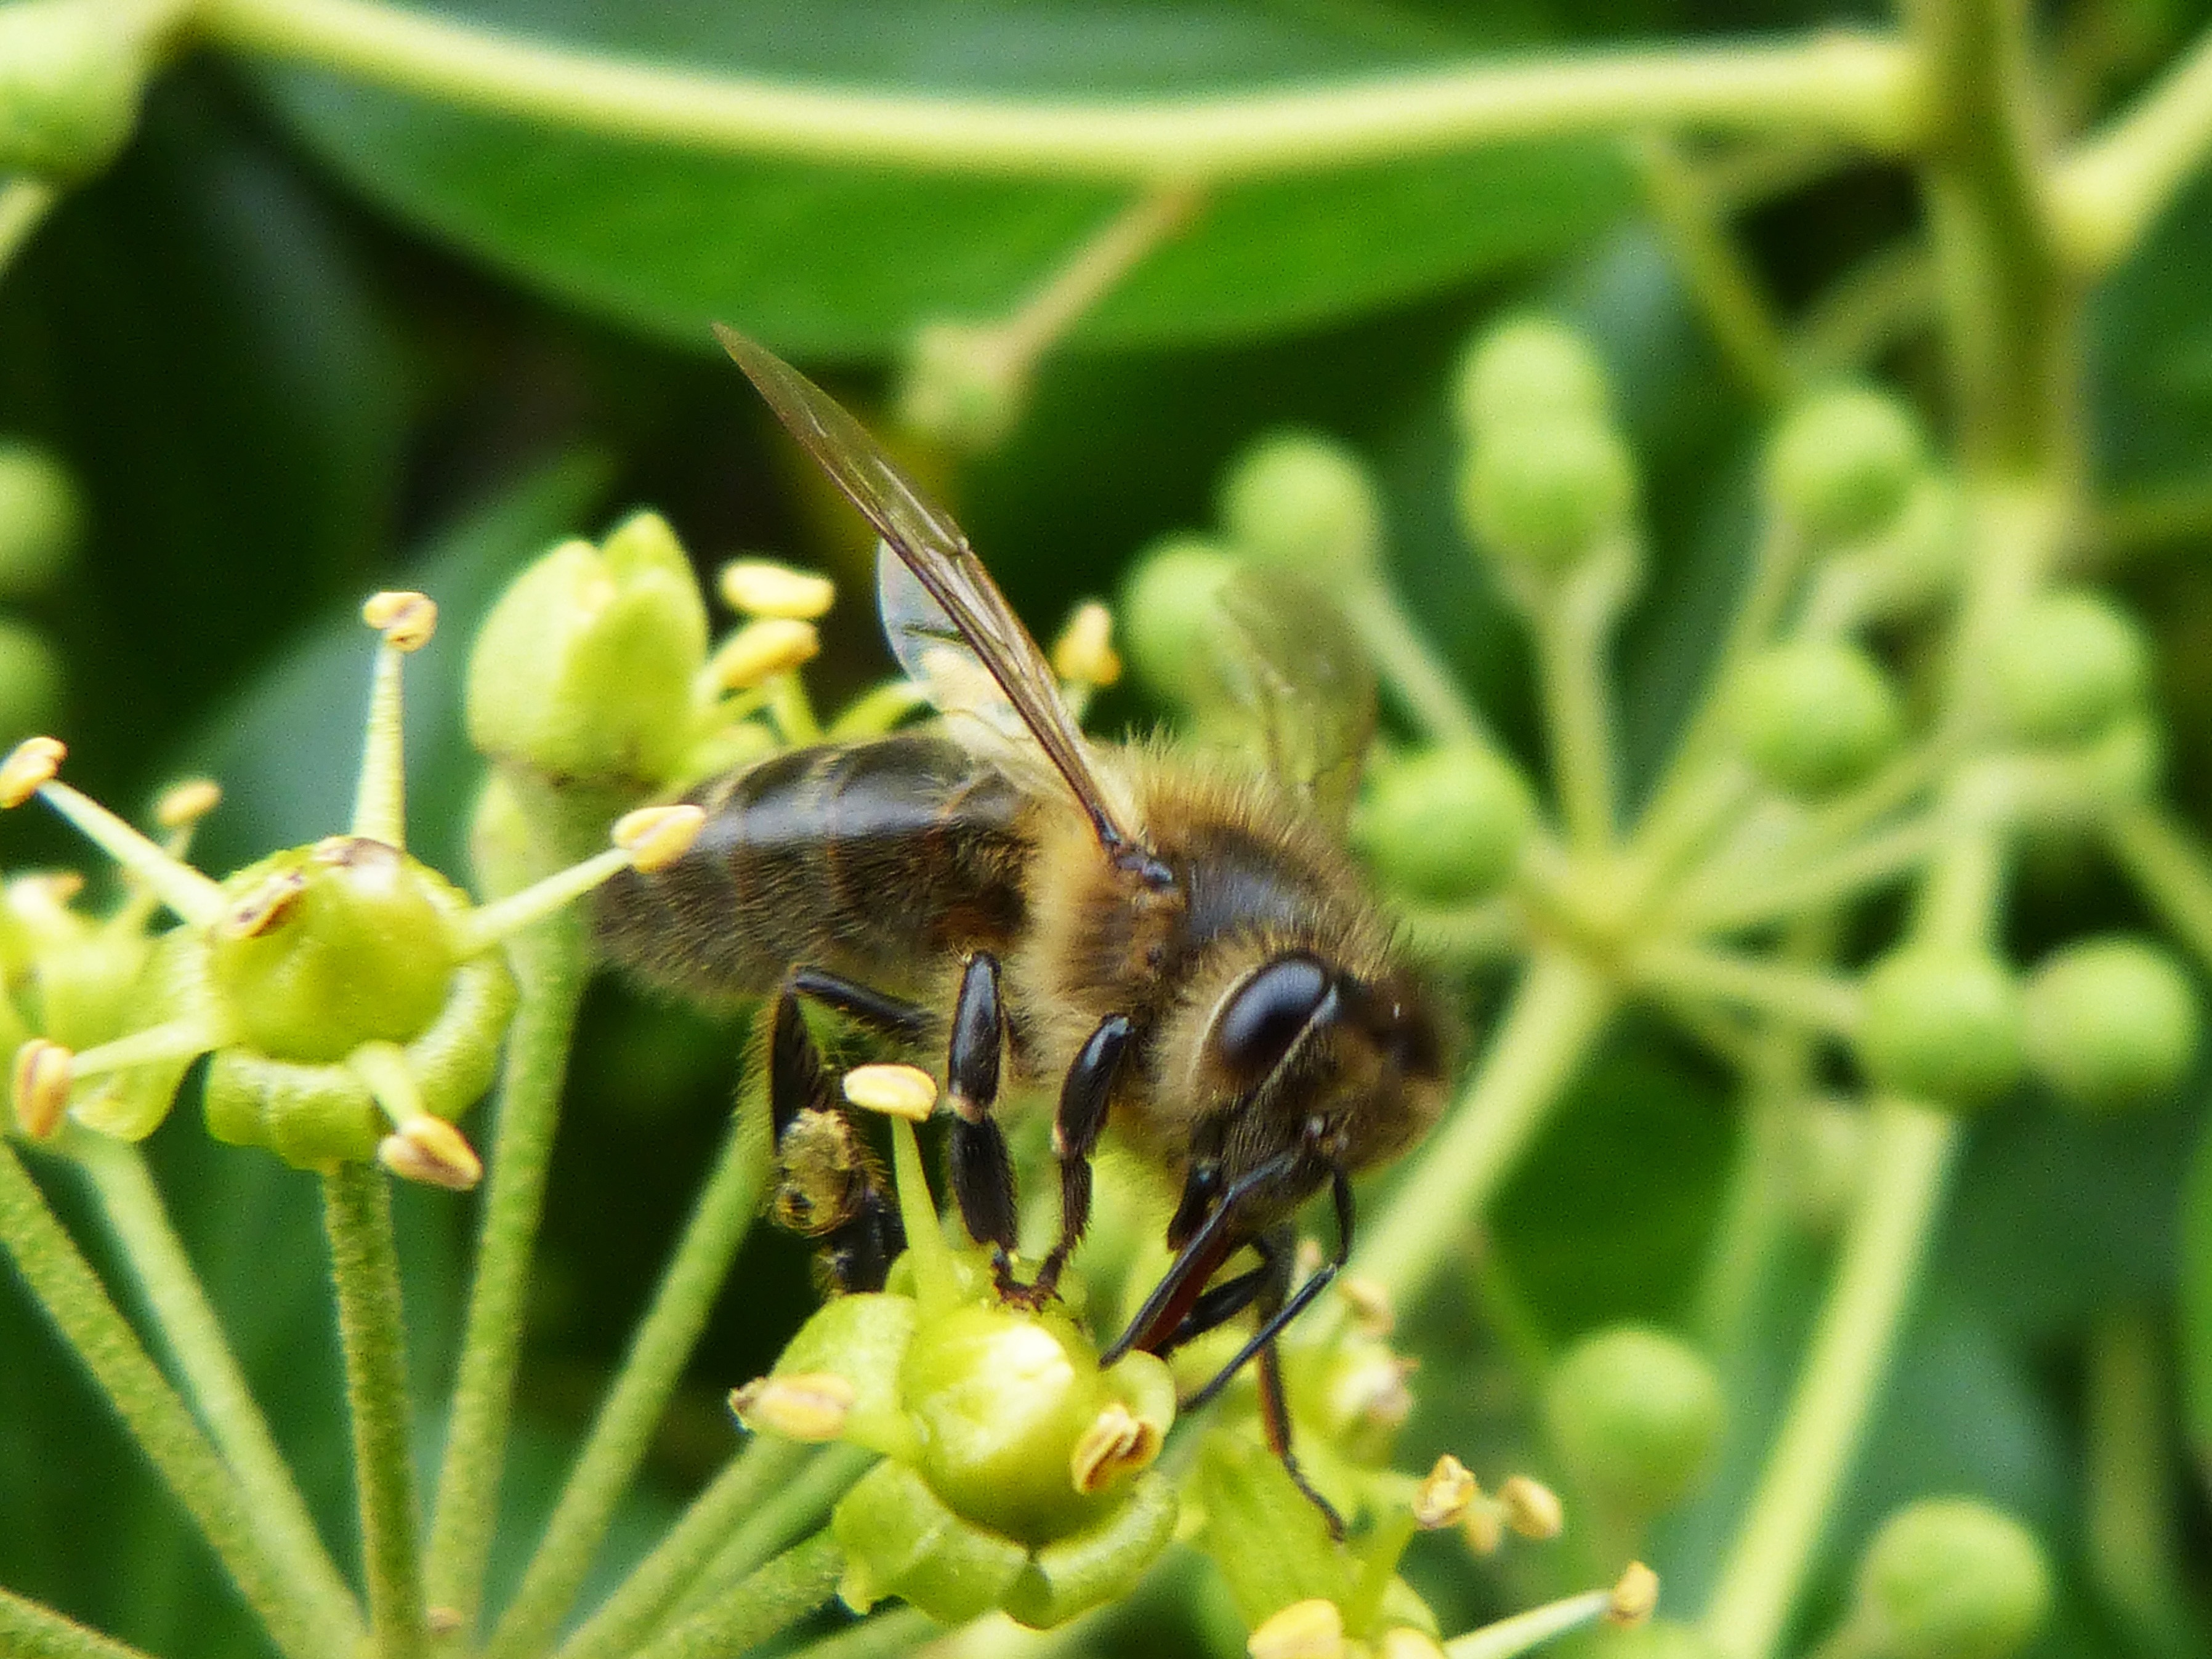
flower, wildlife, green, insect, macro, botany, garden, flora, fauna, invertebrate, bee, insects, character, wasp, bumblebee, nectar, macro photography, arthropod, honey bee, libar, pollinator, membrane winged insect